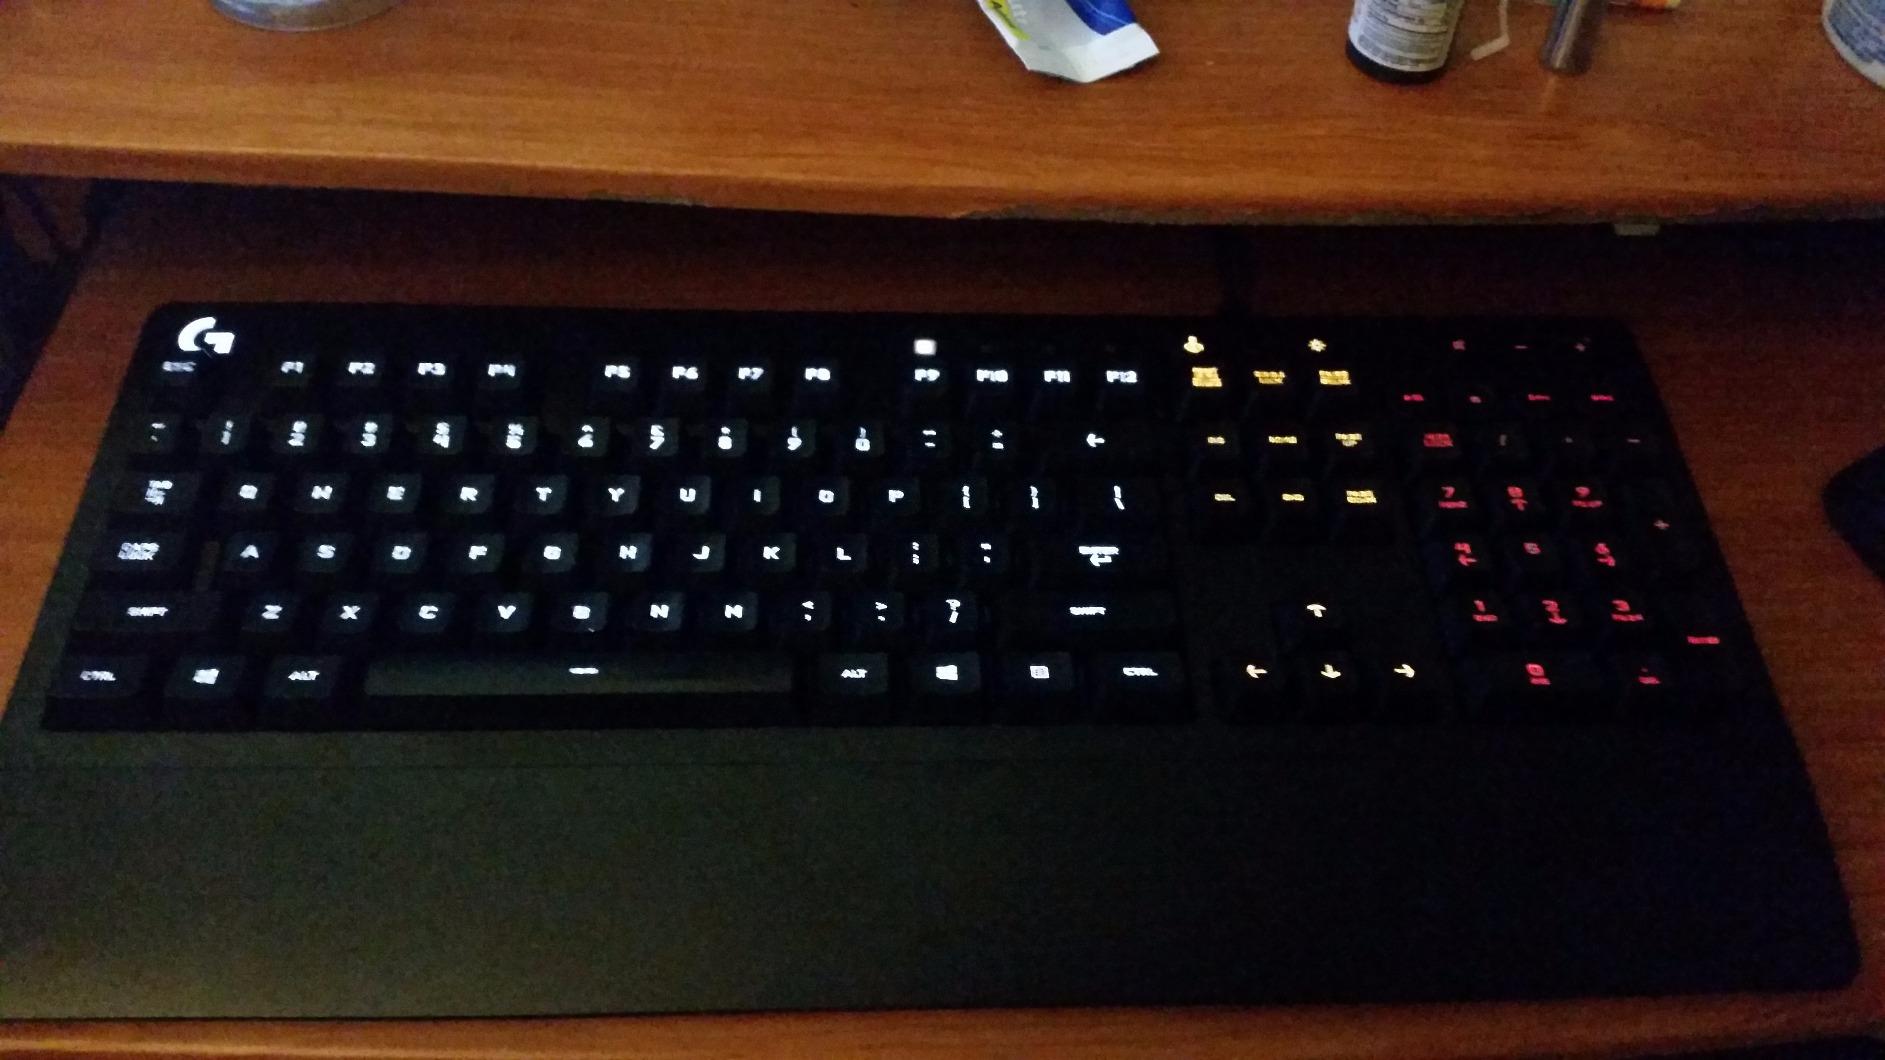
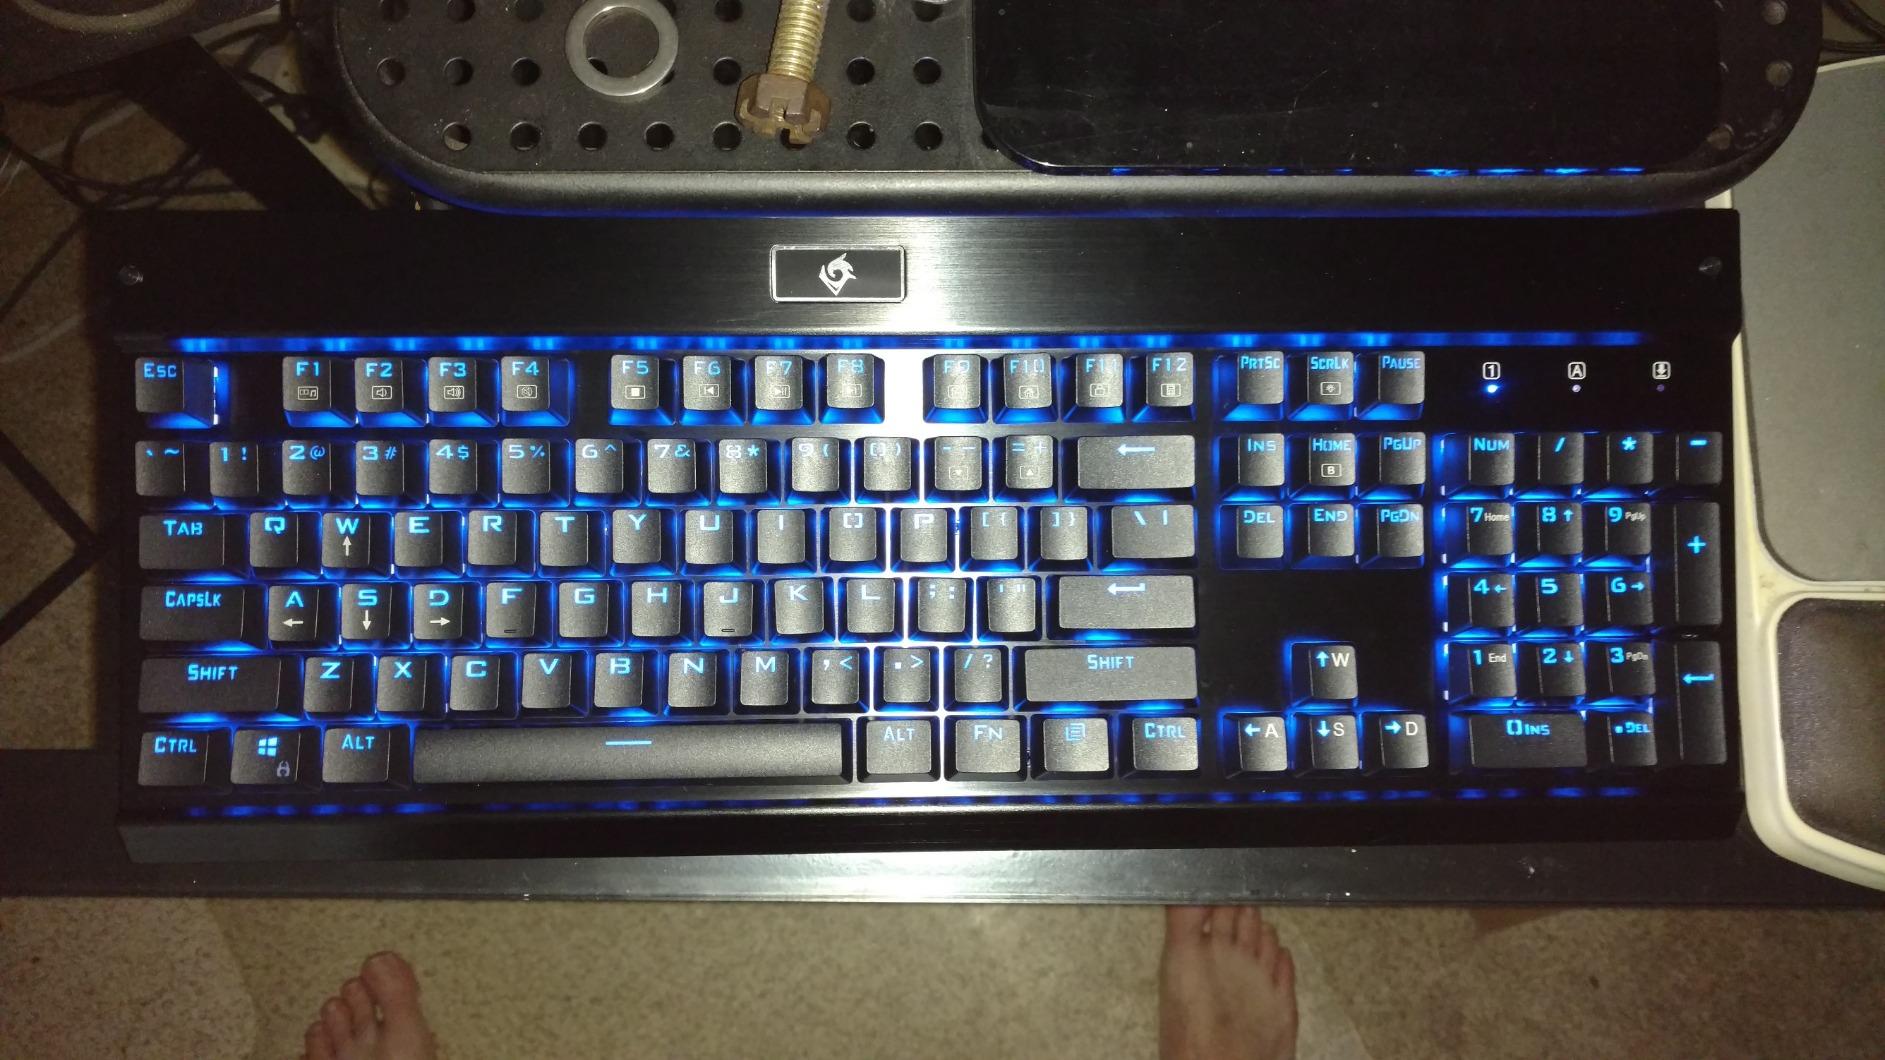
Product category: keyboard
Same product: no